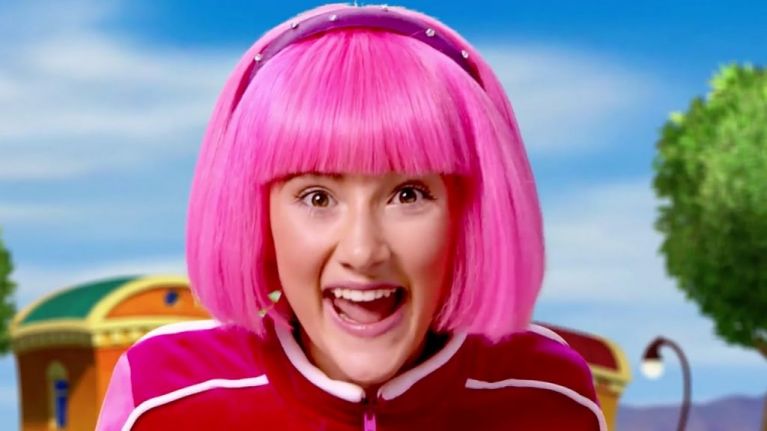
Gender: women